Ancient Roman pottery

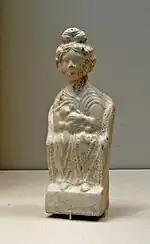
Gaulish pipeclay figurine of a mother-goddess, England, 2nd century AD

Each region of the Empire produced terracottas in distinctive local styles, but all had rather similar ranges of subjects, above all the standard religious themes of gods, goddesses and their attributes; representations of birds and animals may often be linked with specific deities, though some animal figures may well have been made without any religious or ritual purpose. The religious subjects often include local traditions and cults: for example, the Romano-Egyptian repertoire of terracottas includes Egyptian deities, such as Harpocrates, the Graeco-Roman form of Horus, while Celtic gods appear amongst those made in the Central Gaulish industries, centred in the Allier Valley and the Rhineland industry at Cologne.